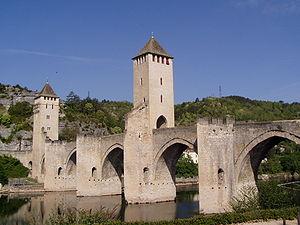
Photo du pont Valentré à Cahors prise par Accrochoc le 30 avril 2006
Villes et Pays d’art et d’histoire est un label officiel français attribué depuis 1985 par le ministère de la Culture et de la Communication aux communes ou pays de France qui s’engagent dans une politique d’animation et de valorisation de leurs patrimoines bâti, naturel et industriel, ainsi que de l’architecture. Ce label succède à l’appellation « Ville d’art », disparue en 2005.
Un Grand Site Occitanie est un lieu promu comme ayant un intérêt touristique majeur dans la région Occitanie.
Cahors /ka.ɔʁ/ est une commune d'Occitanie, située dans le quart sud-ouest du pays. Préfecture du Lot, elle est située dans la région Occitanie. Principale ville du département, forte de 19 340 habitants, au cœur d'une agglomération de 40 669 habitants, Cahors est la capitale historique du Quercy. Ses habitants sont appelés les Cadurciens.